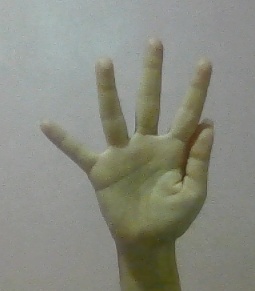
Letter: sheen